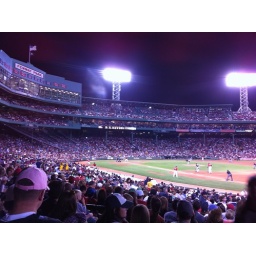
Brave man in a pink hat